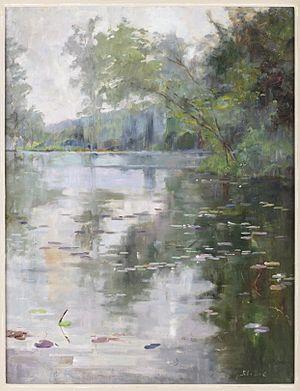
Julia Beck est une peintre et calligraphe suédoise. Pour des raisons économiques, elle se spécialise dans des portraits et elle est l'une des rares artistes suédoises de sa génération à pouvoir vivre de son art. Son genre préféré est cependant la peinture de paysages.